Sergo Ordzhonikidze

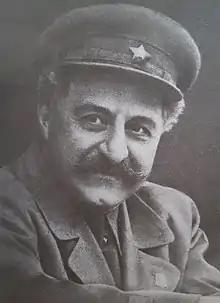
Ordzhonikidze in 1937

Sergo Konstantinovich Ordzhonikidze (born Grigol Konstantines dze Orjonikidze; 18 February 1937) was an Old Bolshevik and a Soviet statesman.